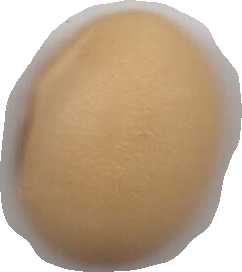
Variety: Anjasmoro